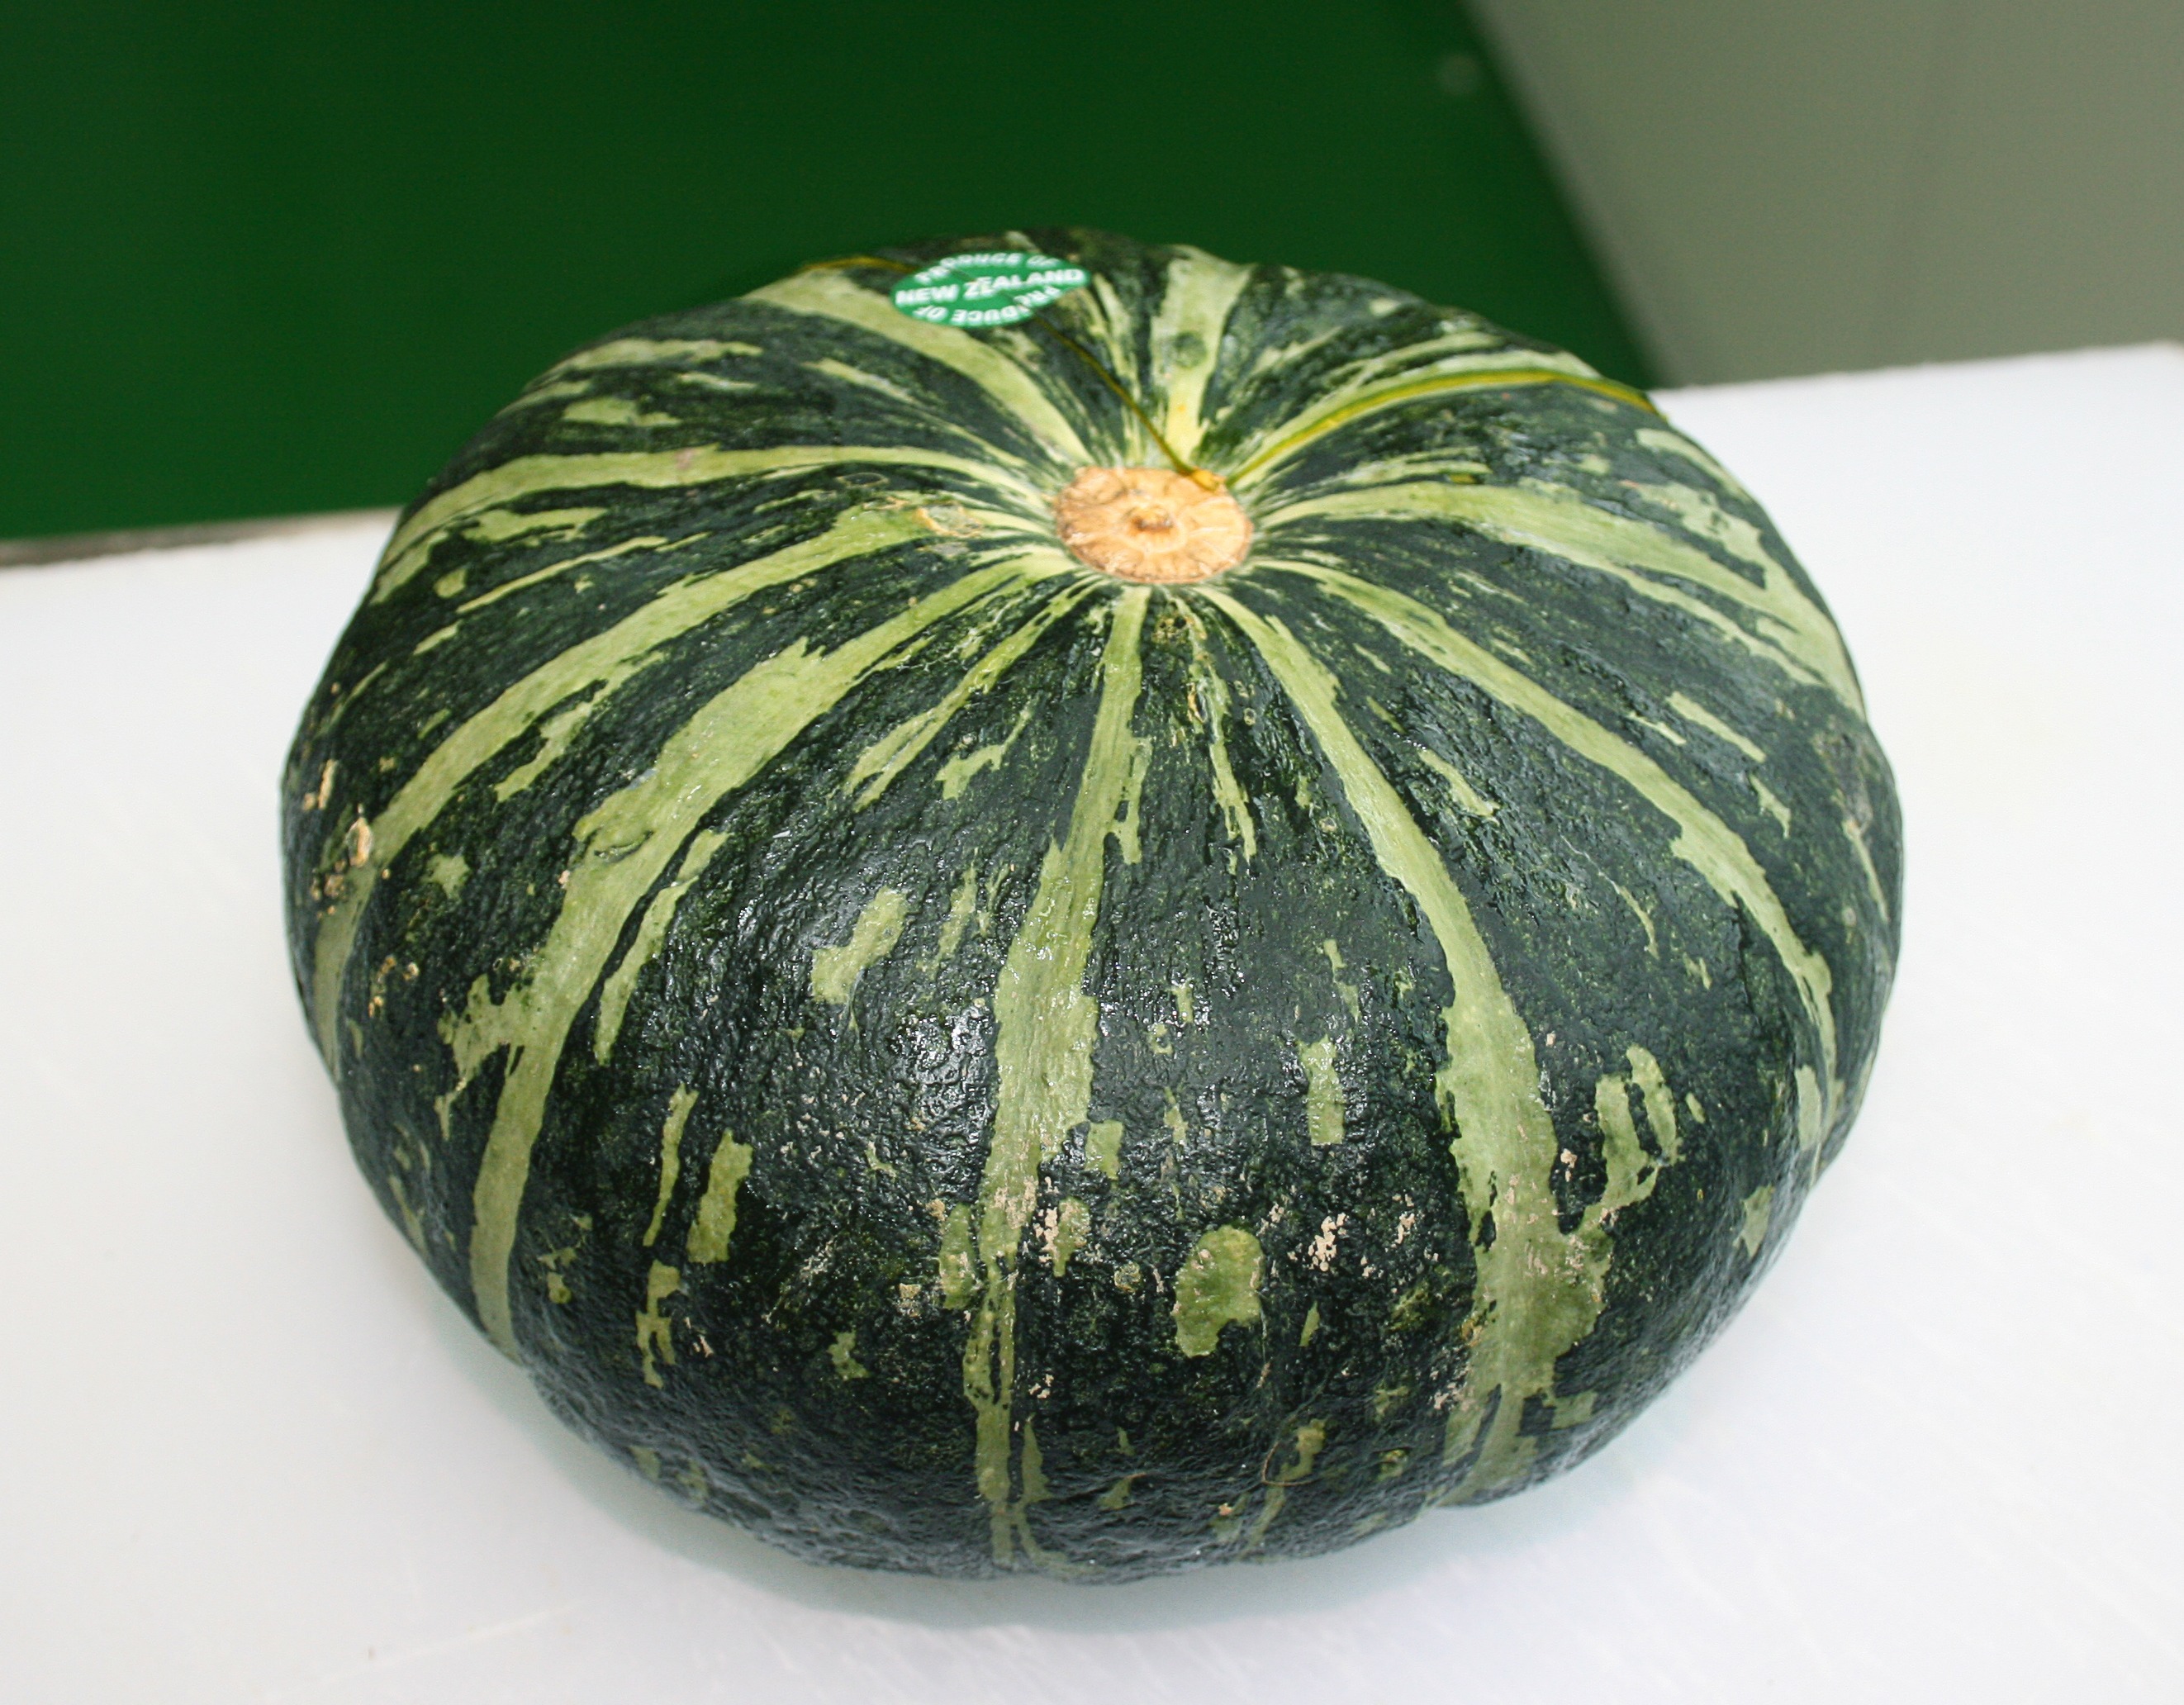
plant, fruit, flower, food, green, produce, vegetable, watermelon, gourd, vegetables, carving, melon, cucurbita, flowering plant, sweet pumpkin, winter squash, land plant, cucumber gourd and melon family, food ingredients